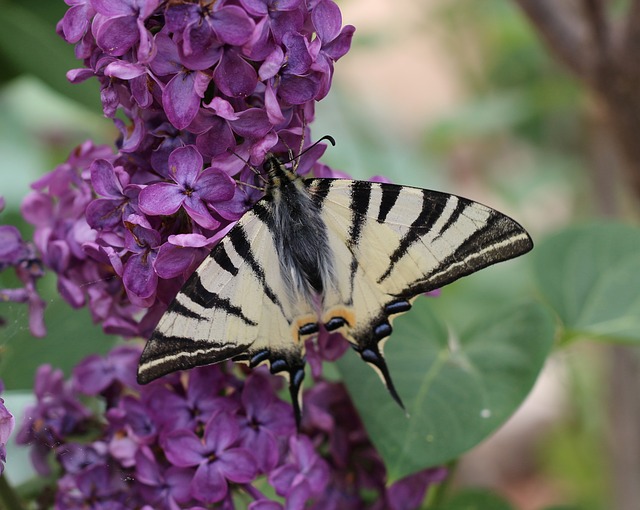
Label: farfalla